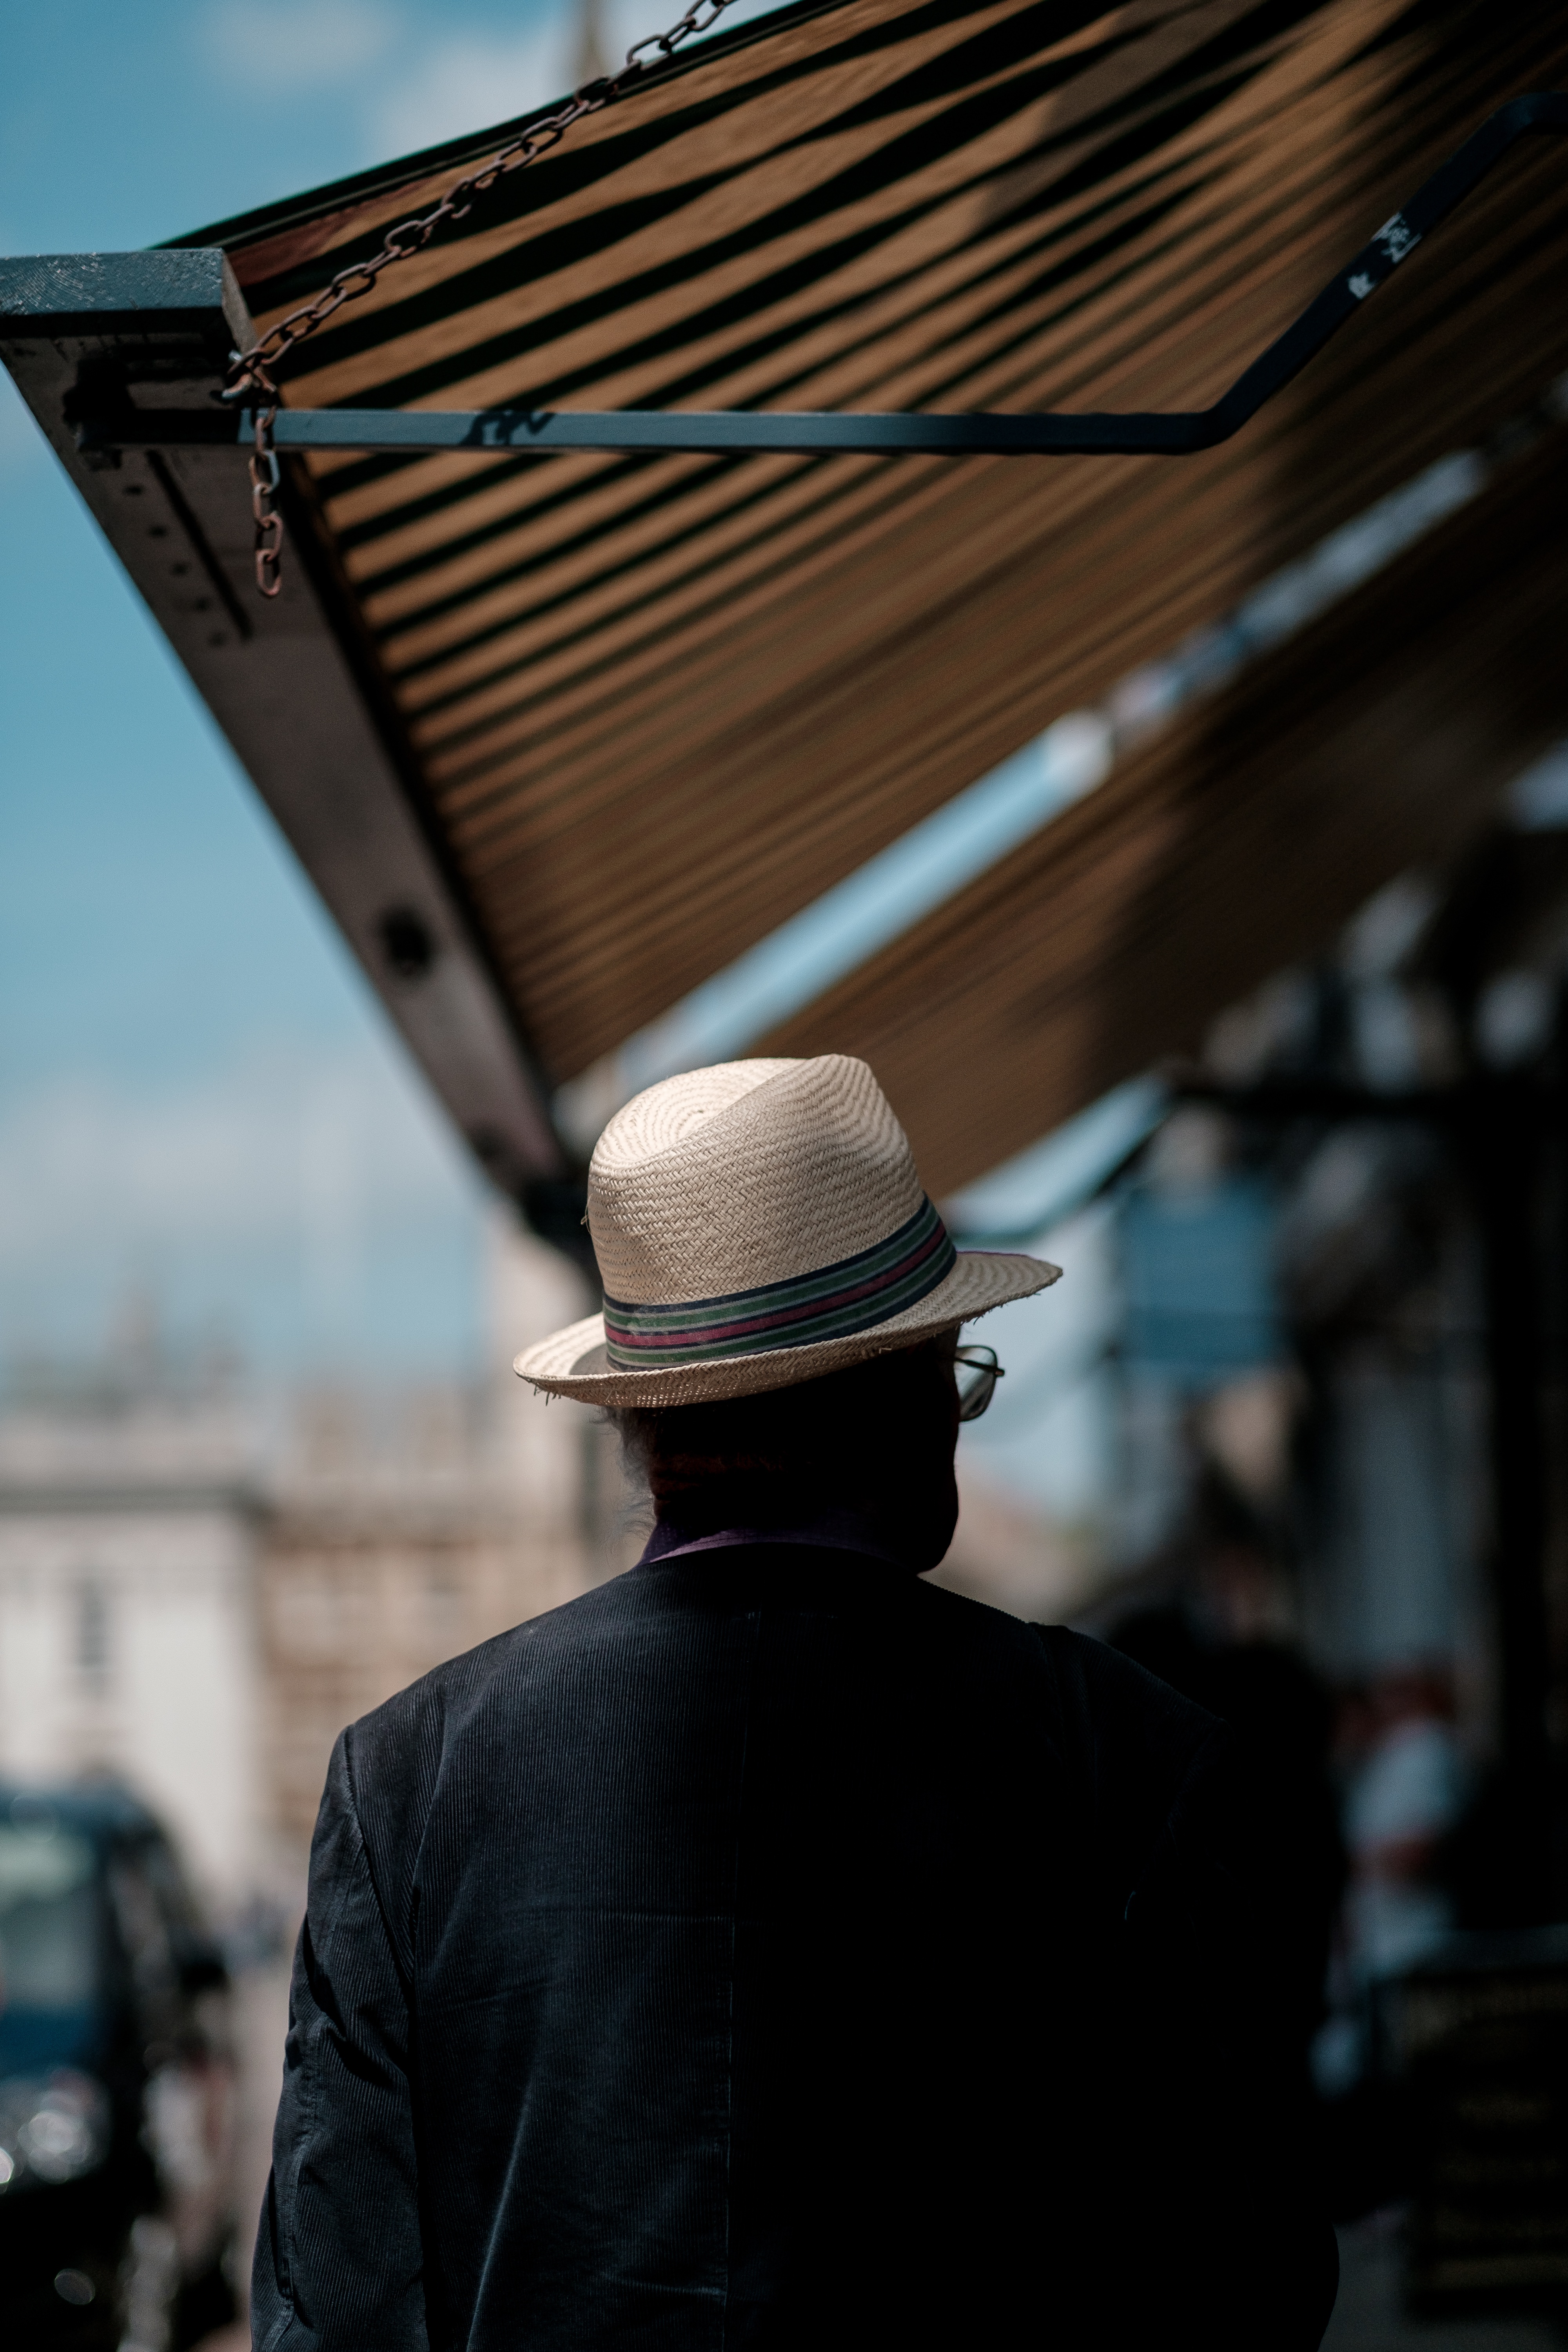
color, blue, clothing, black, lighting, photograph